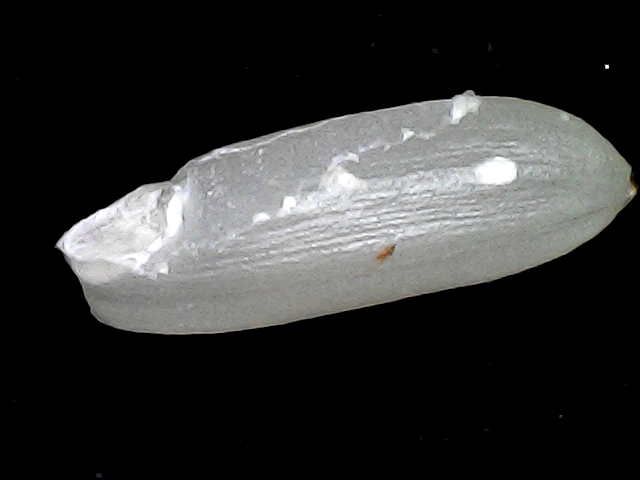
Rice variety: BRRI67